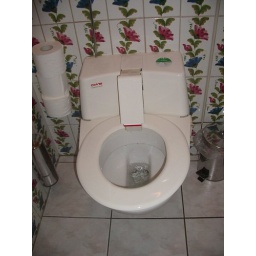
This toilet cleans the seat everytime you flush it - by extending this arm and spinning the seat and whiping it clean. Woah.